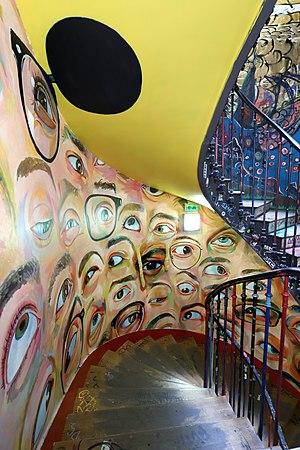
es
59 Rivoli, initialement baptisé Chez Robert : électrons libres, est un collectif d'artistes, fondé et basé dans un immeuble anciennement squatté au numéro 59 de la rue de Rivoli à Paris. Cette appropriation du lieu par des artistes a été légalisée par une convention avec la mairie de Paris.